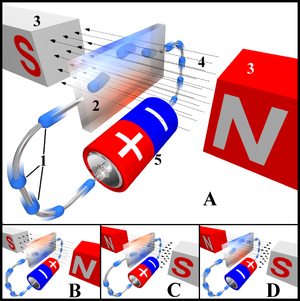
Effet Hall pour différents sens du courant et du champ magnétique. Légende: Électrons (et non le Sens conventionnel